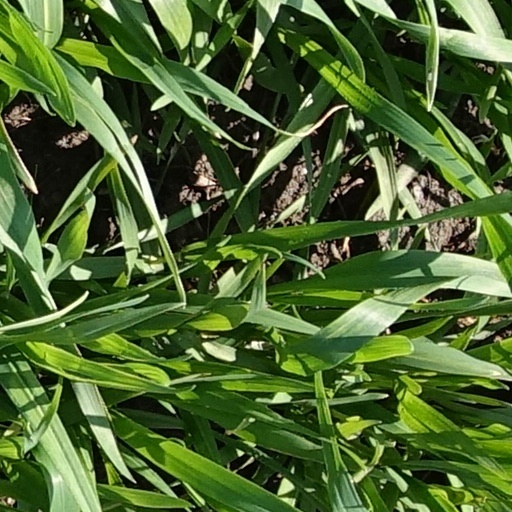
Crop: wheat